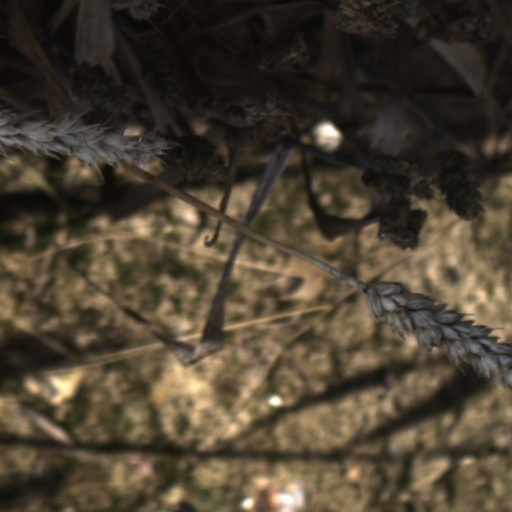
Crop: wheat